1994 Metro Manila Film Festival

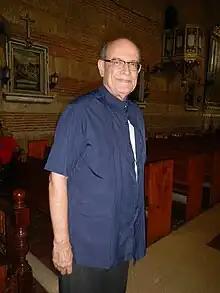
Jaime Fabregas, Best Music winner.

During the "Gabi ng Parangal" held in PICC, December 27 of Tuesday night, Alejandro Roces, chairman of the Board of Jurors announced that: "none of the entries was deserving". Therefore, the six major awards (Three Best Pictures, Gatpuno Antonio J. Villegas Cultural Awards, Best Director, and Best Screenplay) were not given. "Manila Standard" columnist Emil P. Jurado praised the jurors' decision not to give out the major awards, stating that "[u]nless and until our filmmakers raise their professional and moral standards, the festival serves no purpose."